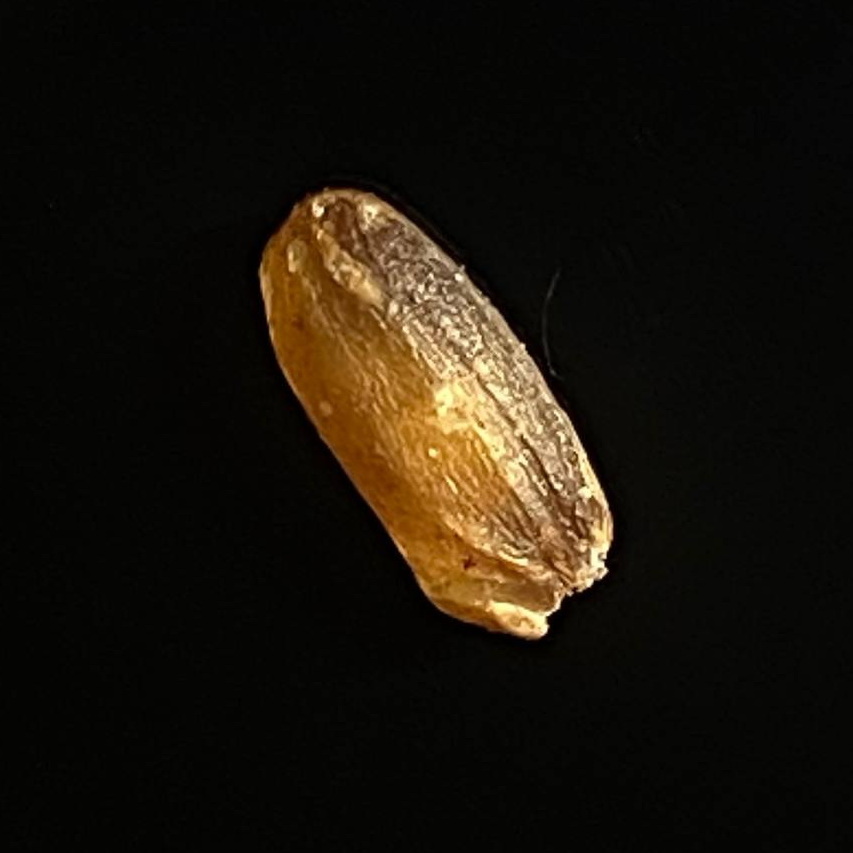
Rice variety: Lal_Biroi